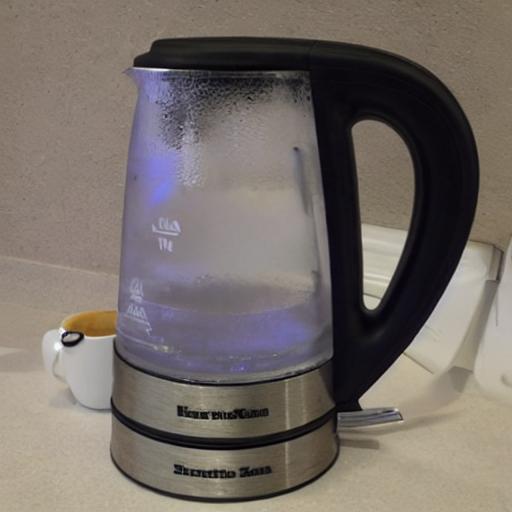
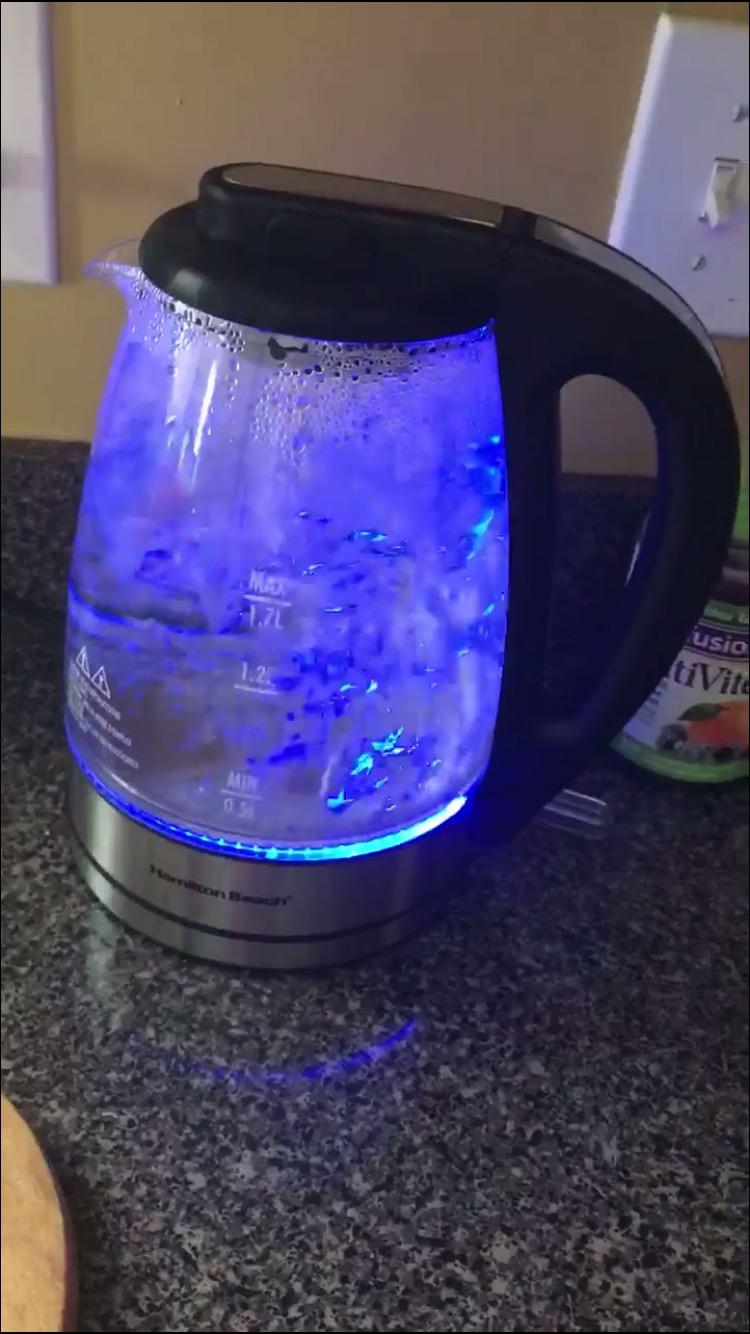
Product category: items_kettle
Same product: no